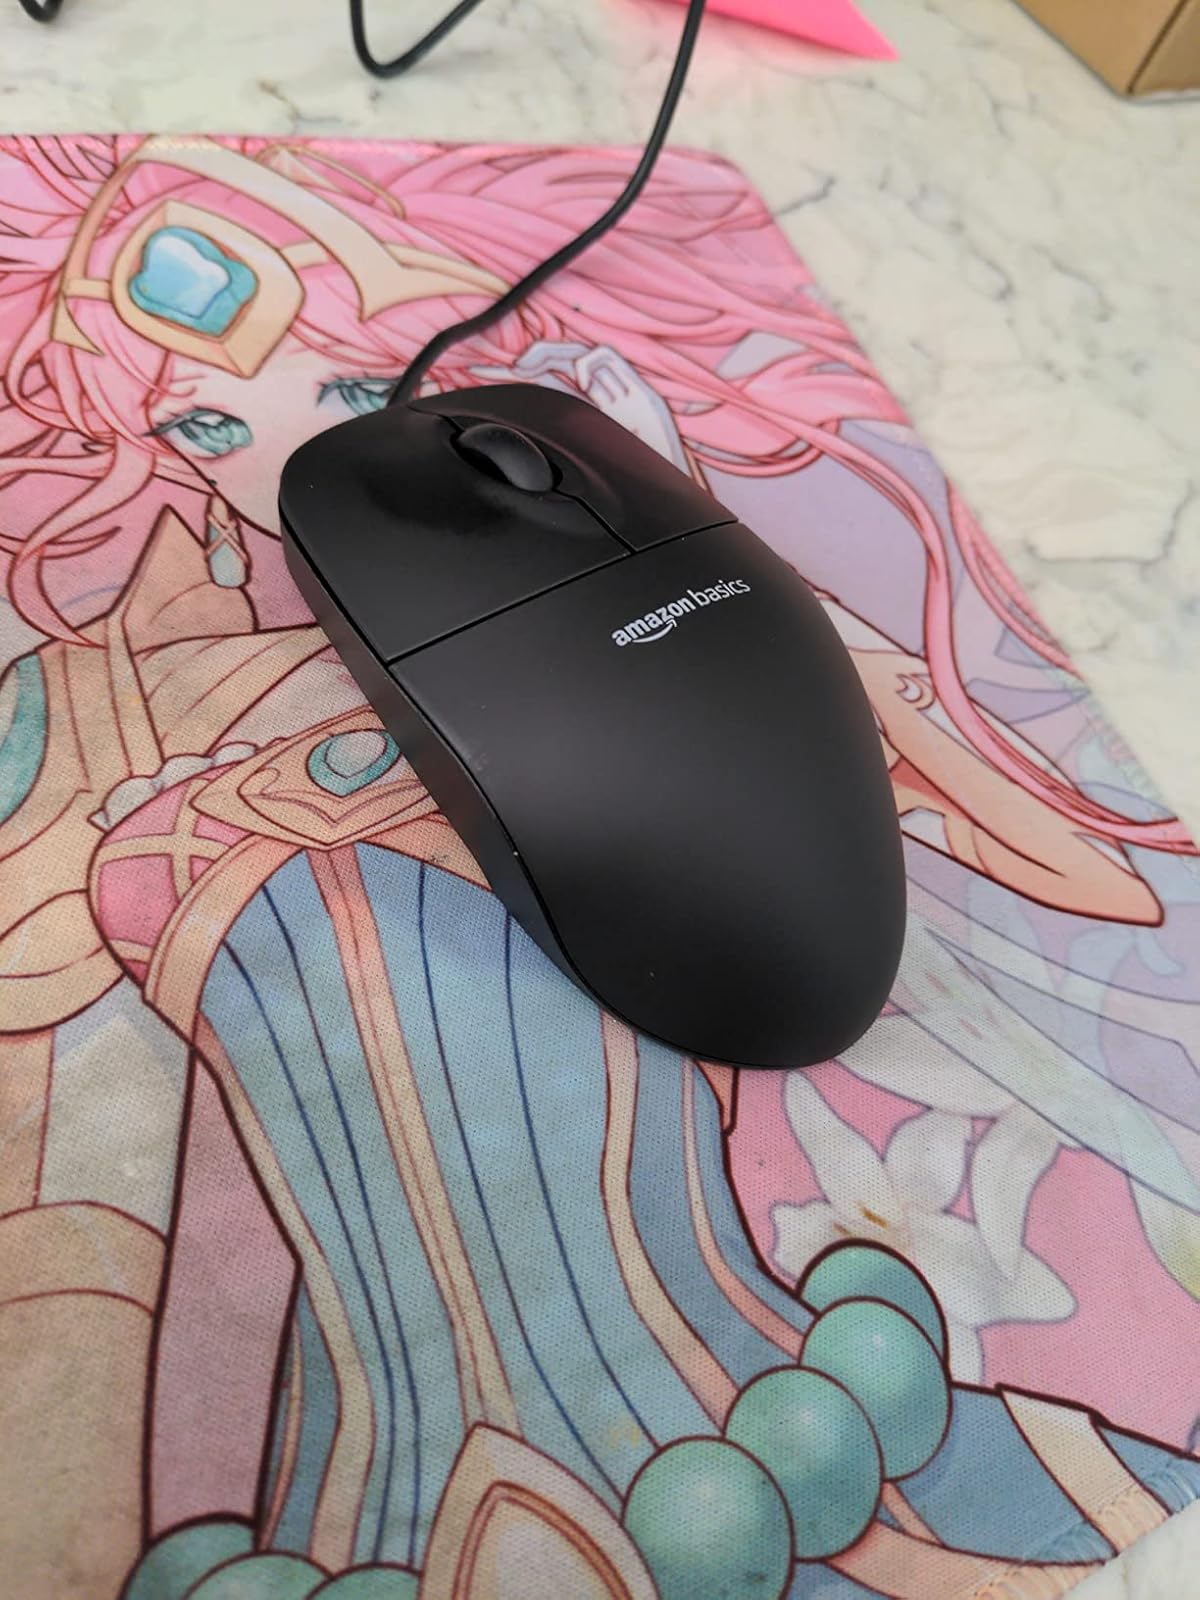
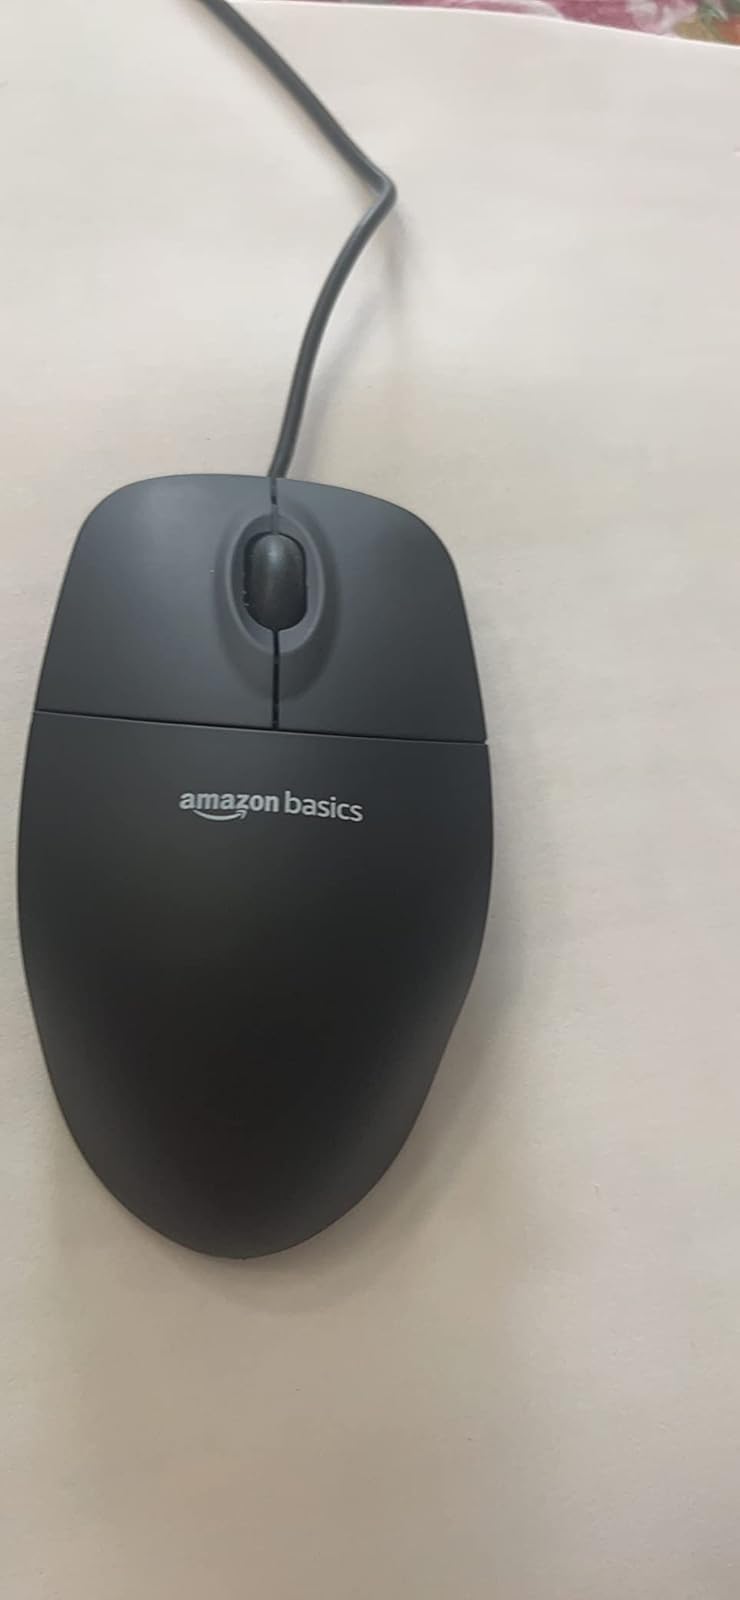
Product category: mouse
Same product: yes